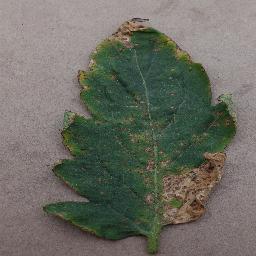
Label: Tomato___Bacterial_spot